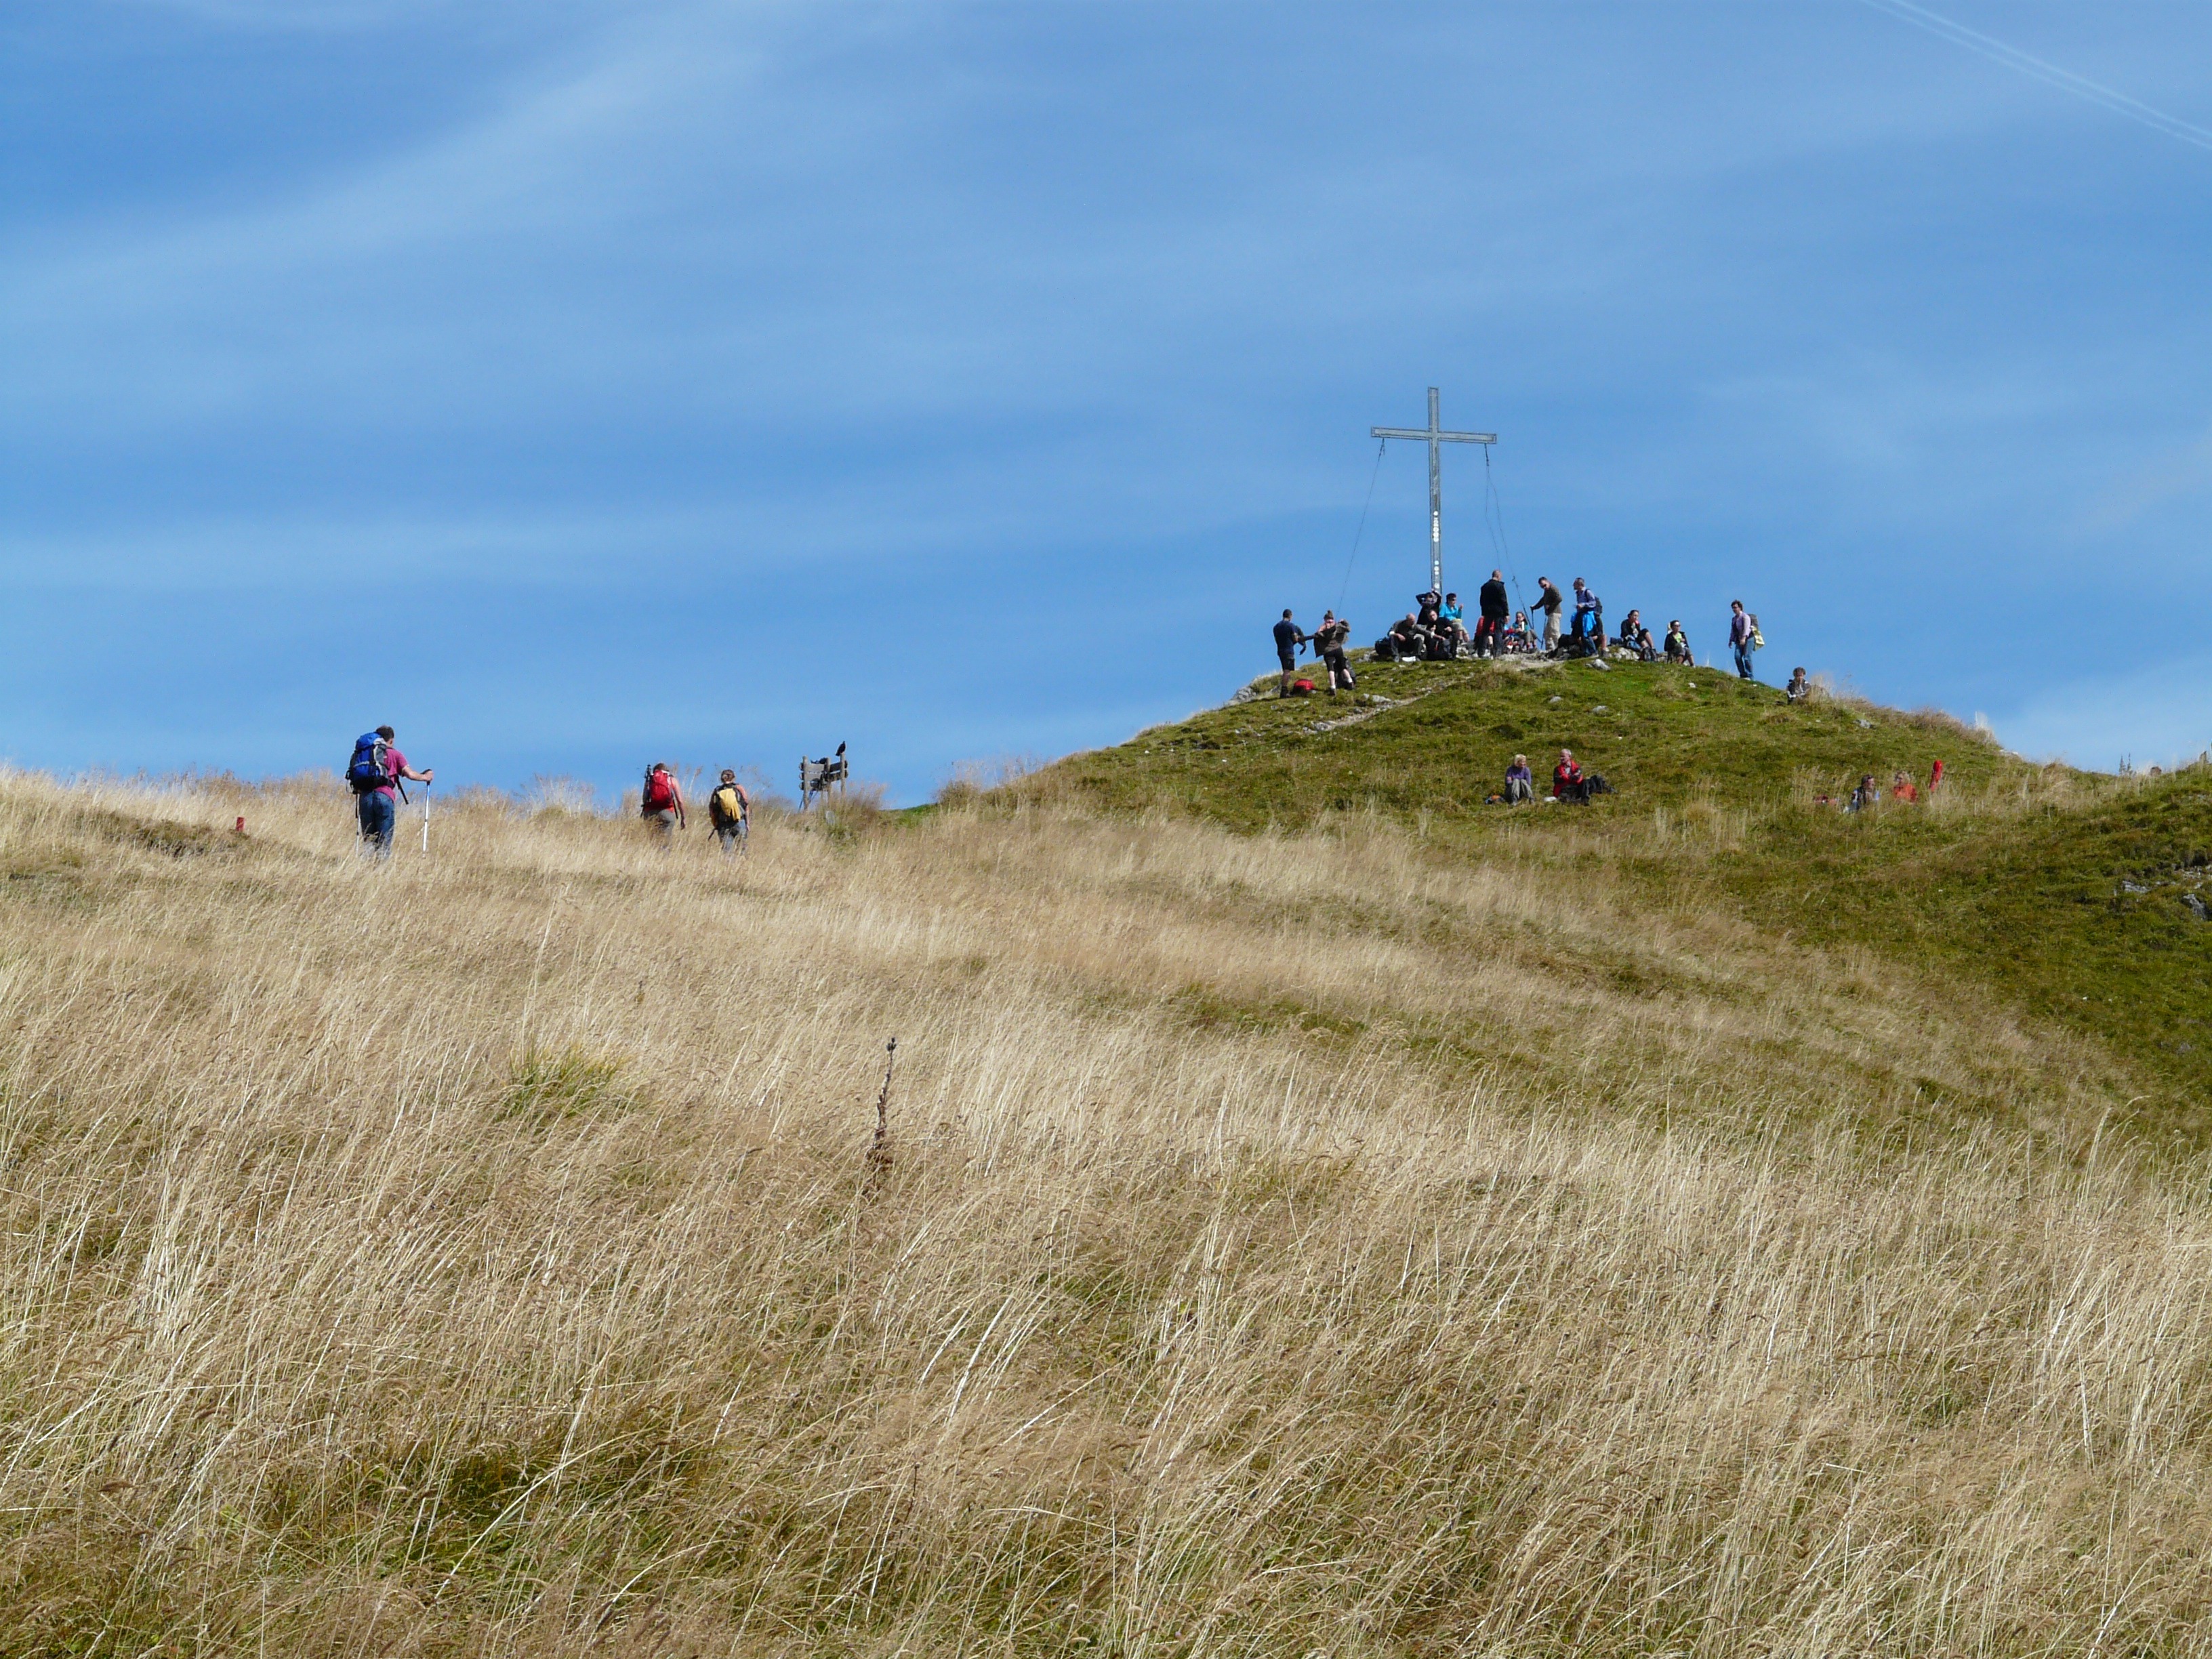
landscape, sea, coast, grass, sand, horizon, mountain, people, sky, hiking, field, meadow, prairie, hill, adventure, wind, cliff, tower, alpine, blue, terrain, plain, summit, mountaineering, tour, mountainside, mountaineer, tourists, grassland, plateau, break, habitat, nice weather, ecosystem, wanderer, more, steppe, rural area, landform, bergtour, summit cross, mountain meadow, natural environment, geographical feature, mountainous landforms, krinnenspitze, sunday outing